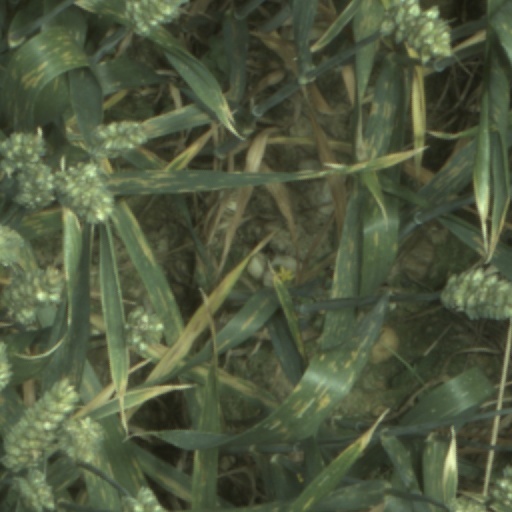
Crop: wheat